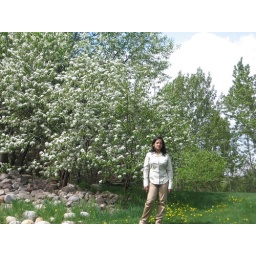
Me standing near the white tree (I do not know the name.. :( )